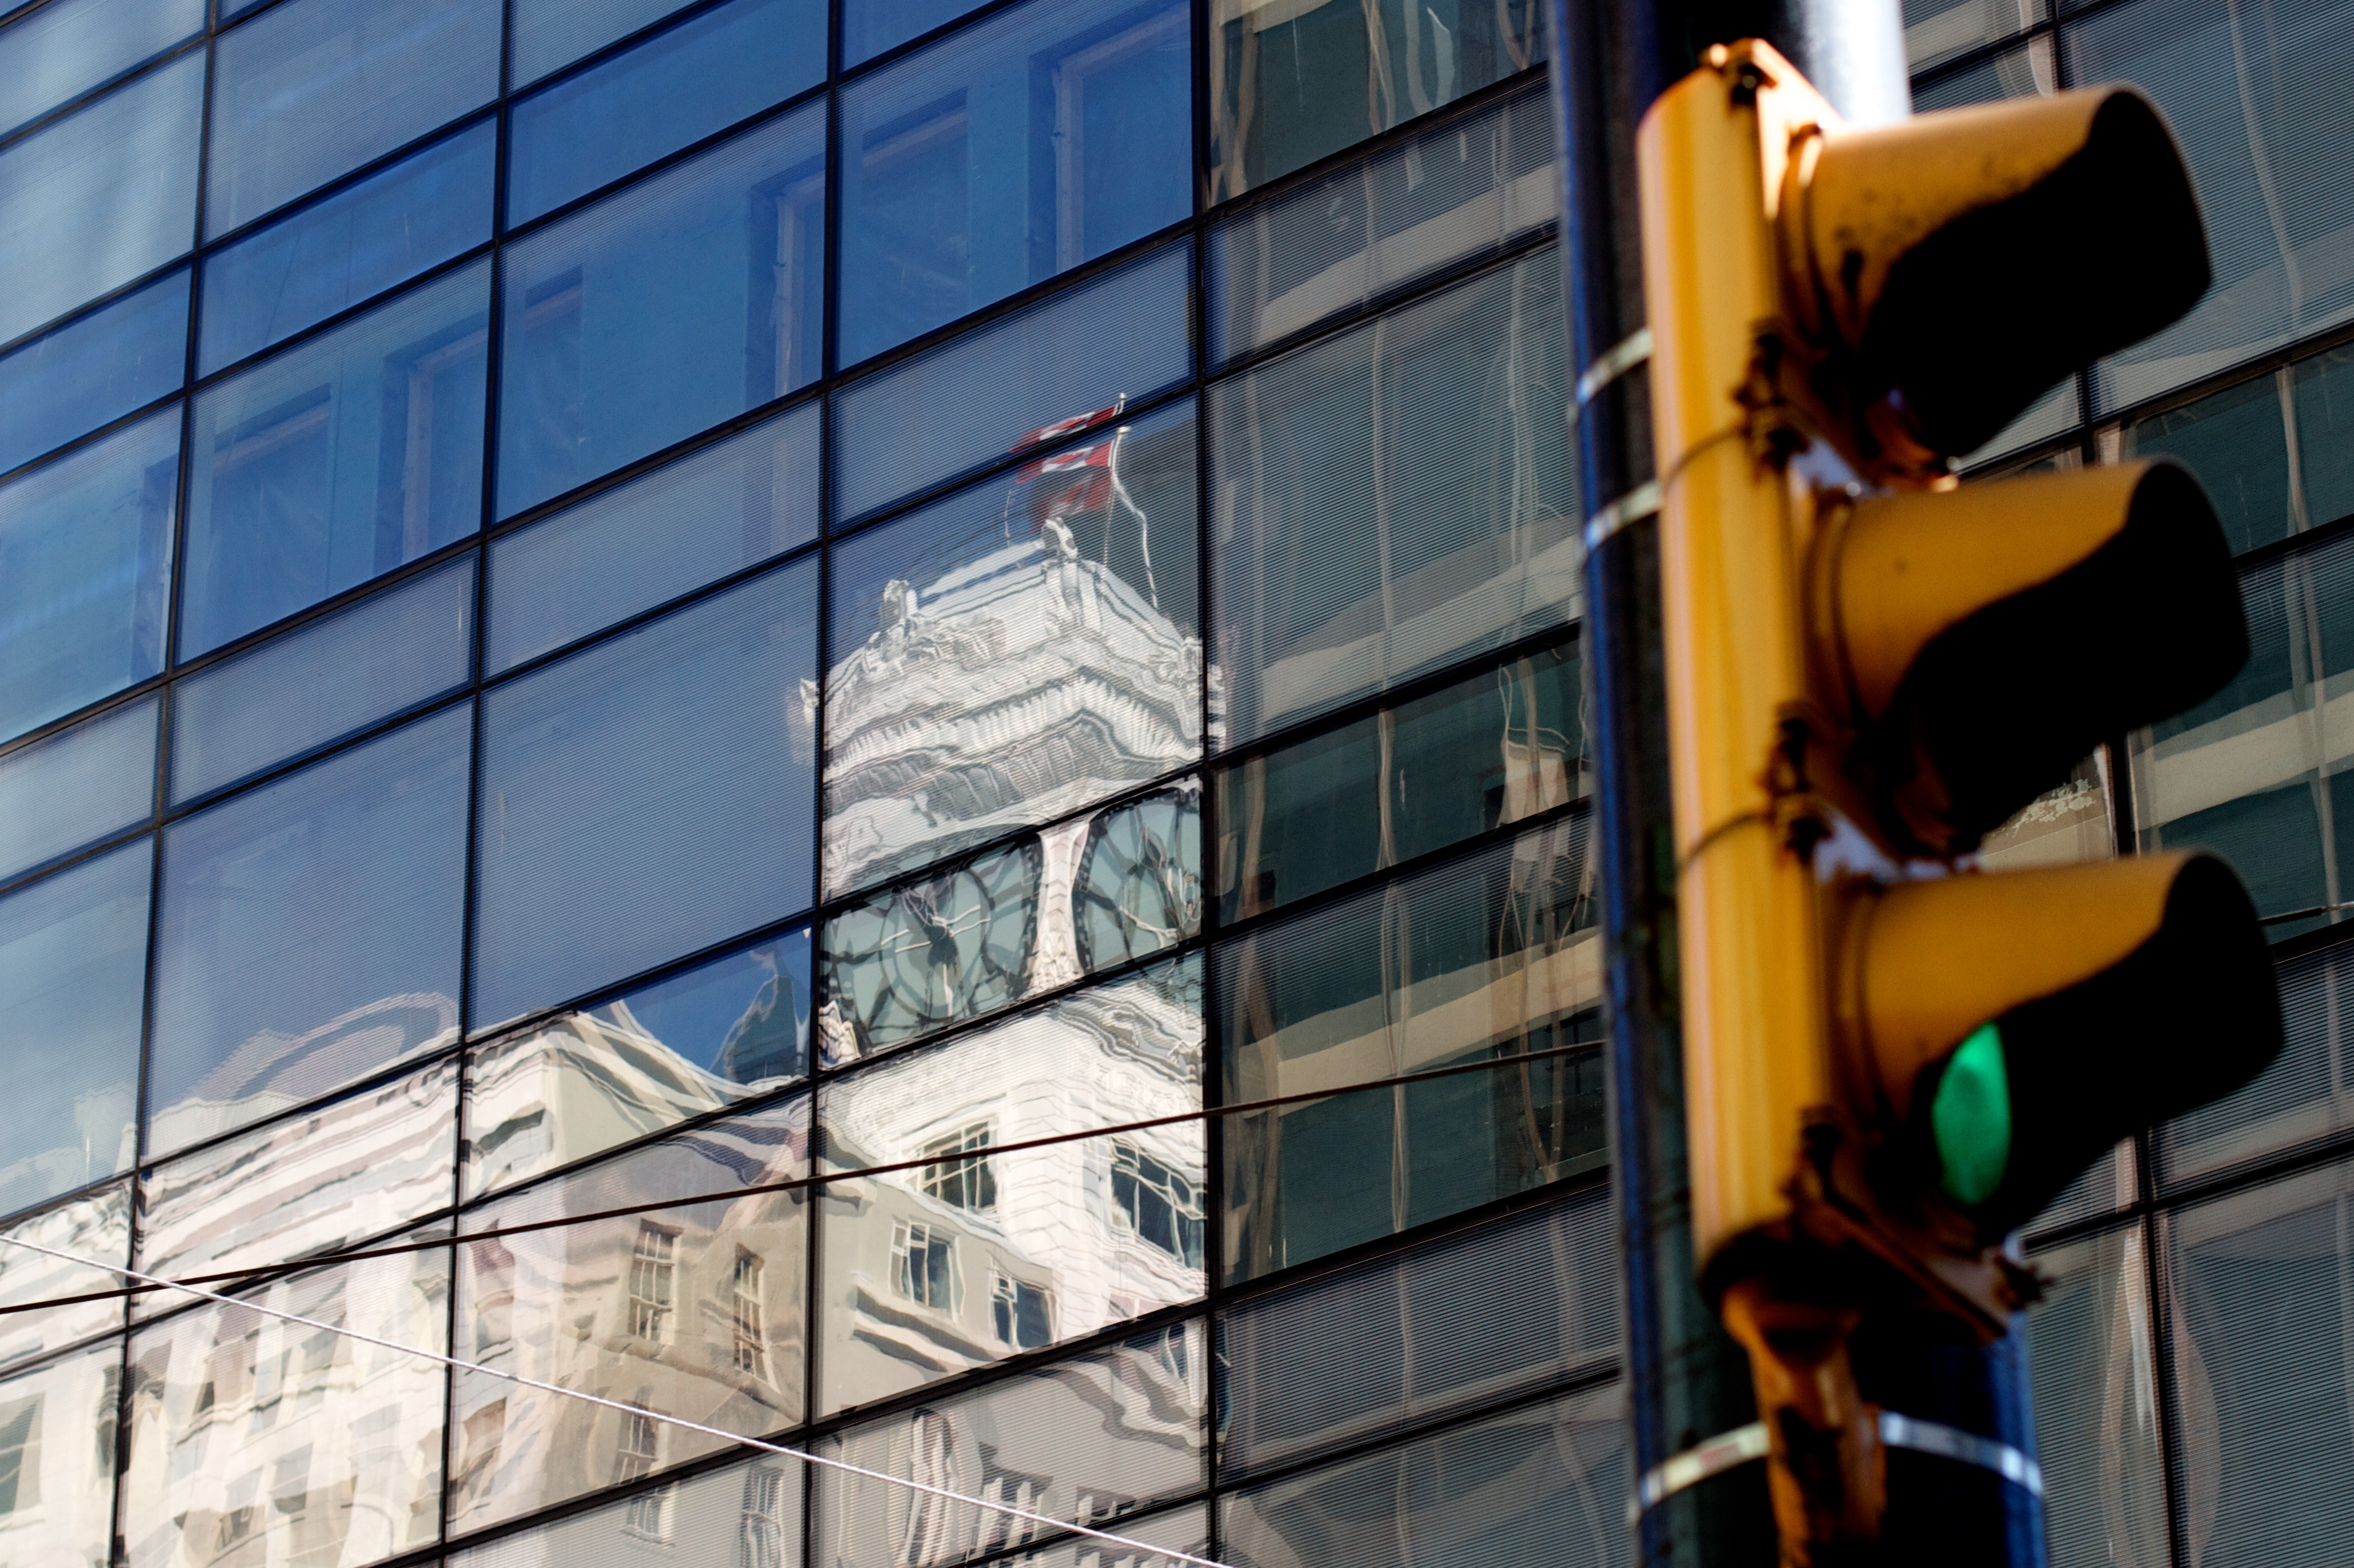
window, glass, skyscraper, wall, color, facade, blue, interior design, window covering